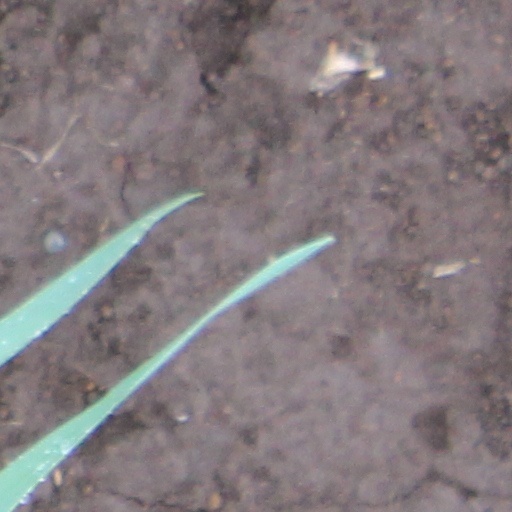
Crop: wheat